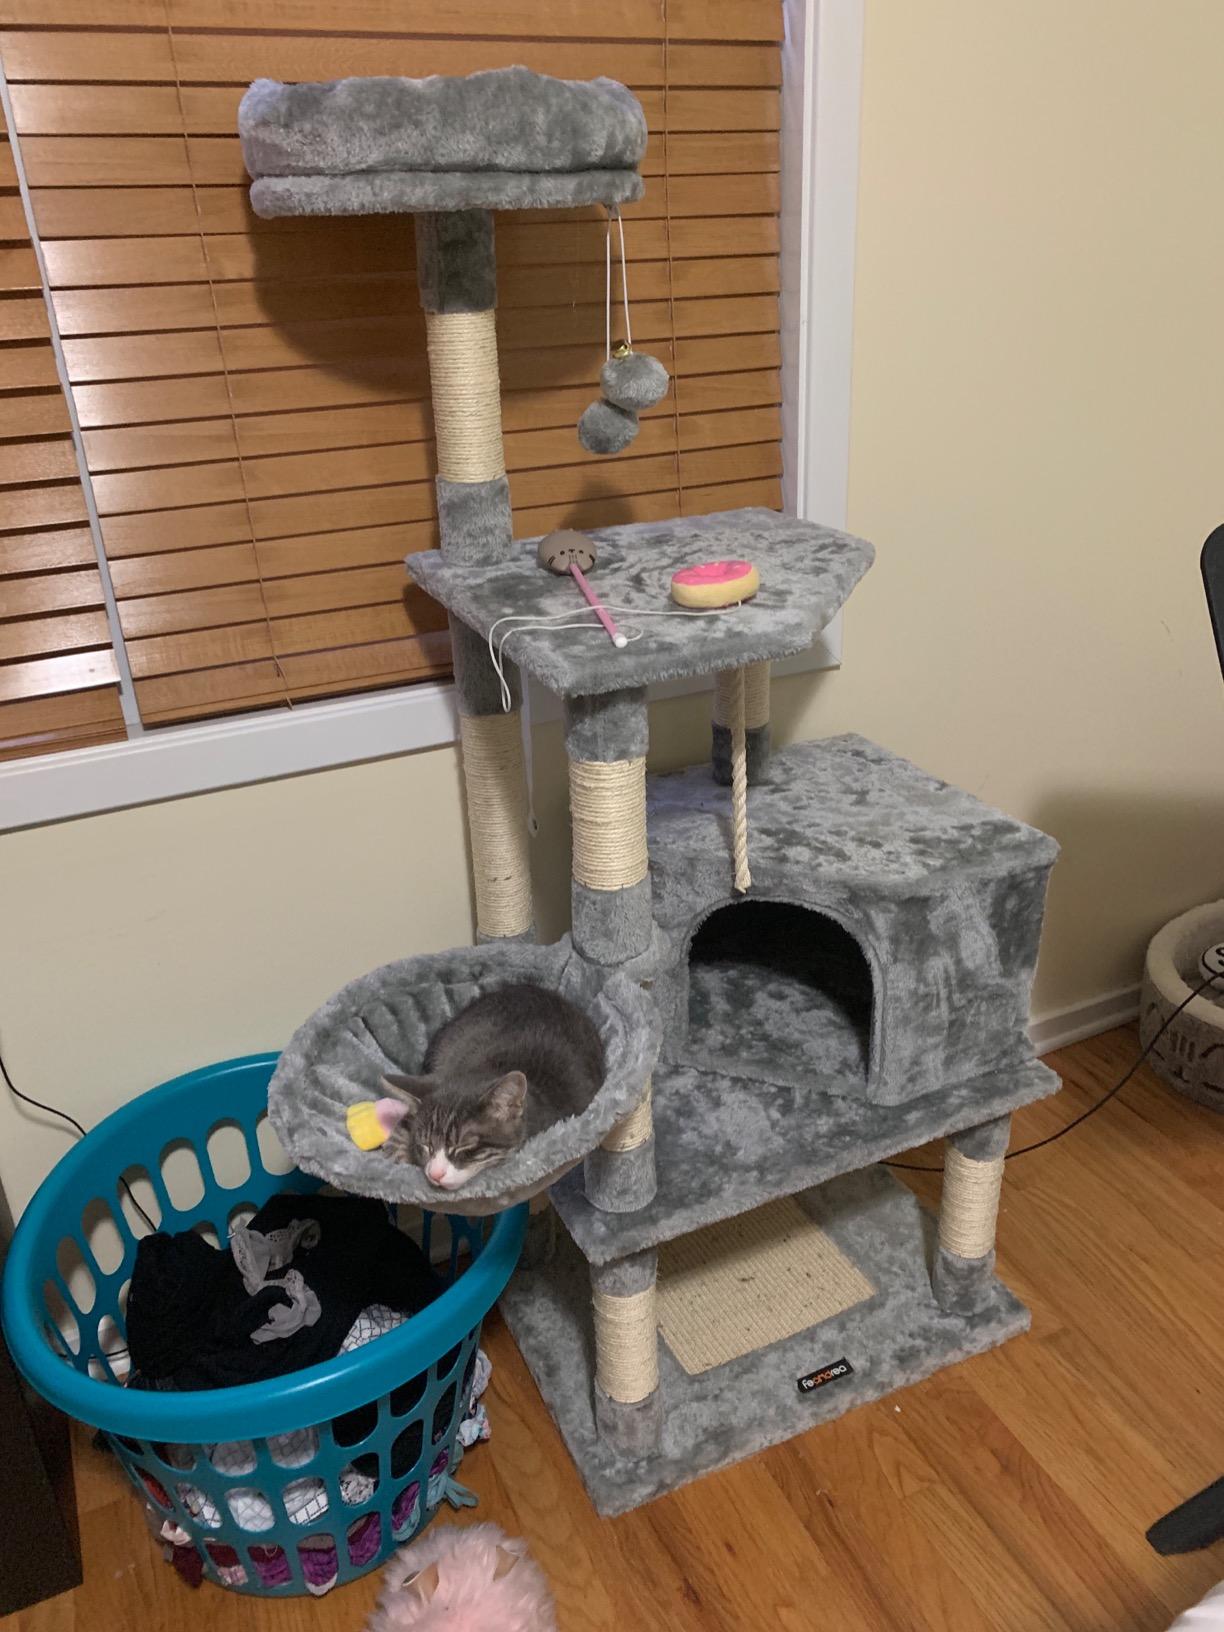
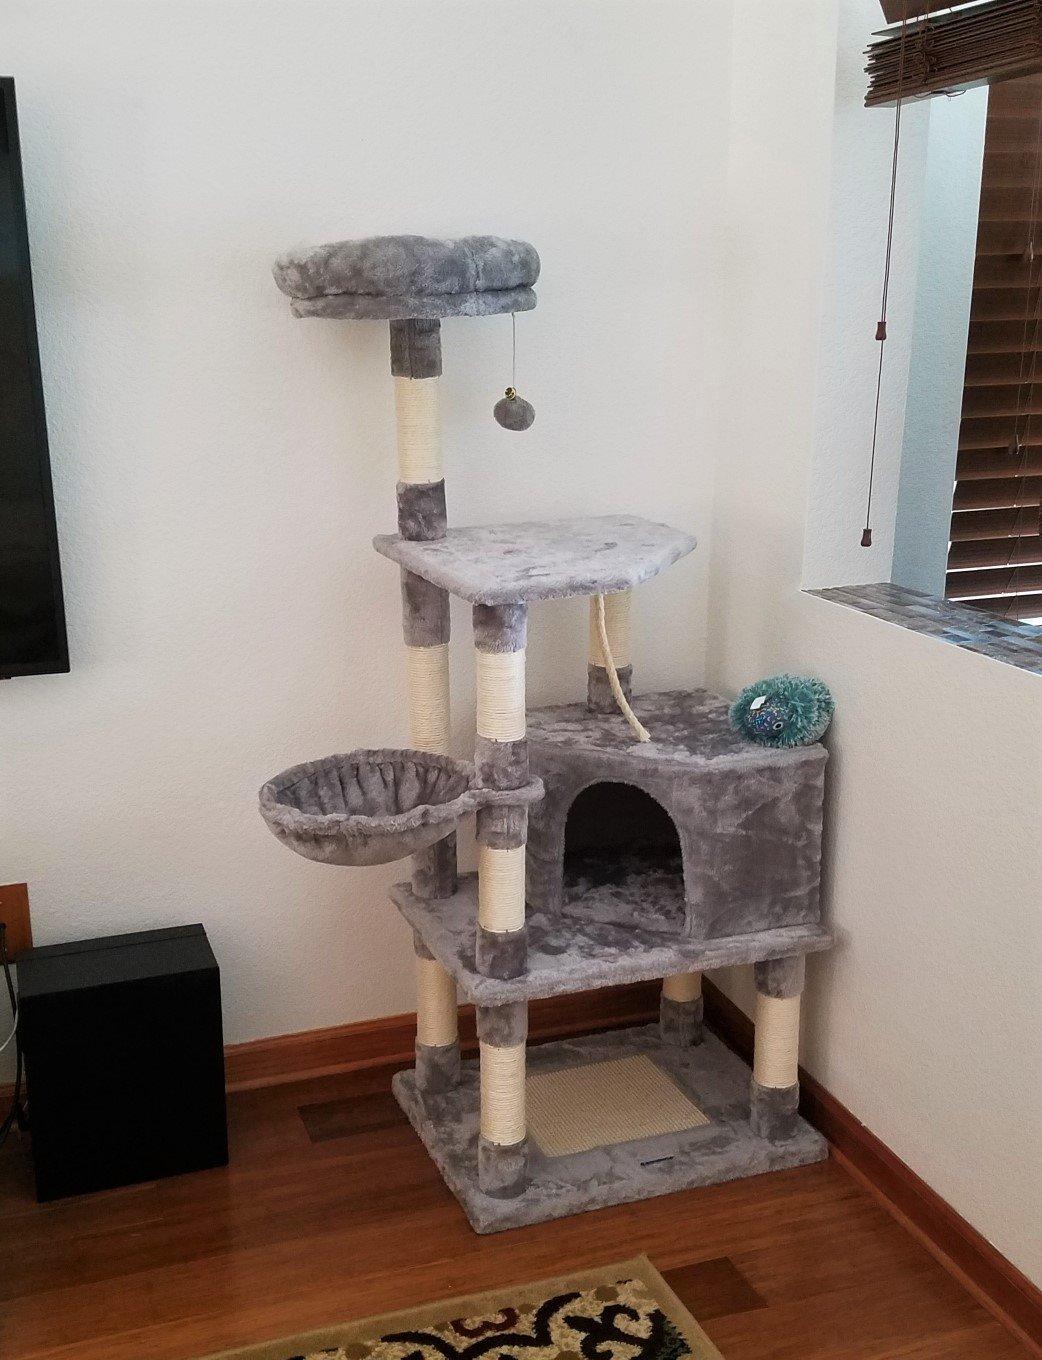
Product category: items_cat tree
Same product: yes